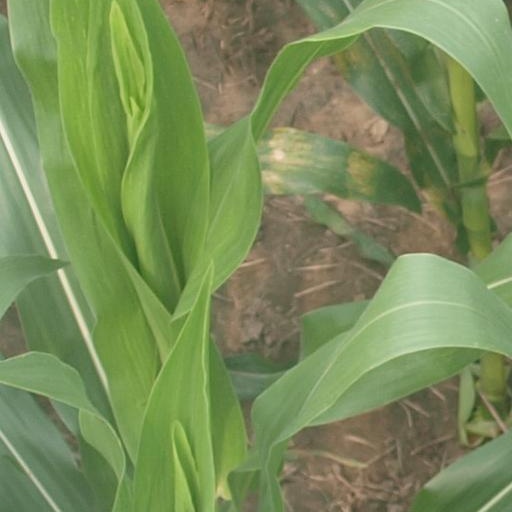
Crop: maize; corn